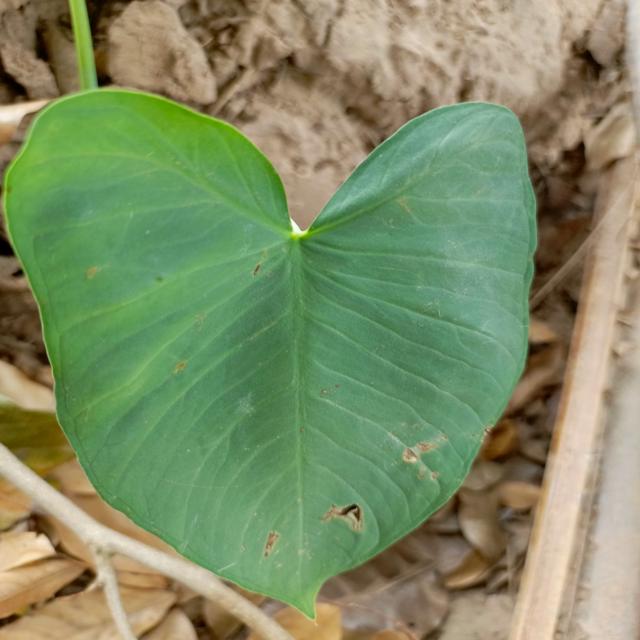
Label: Early_Blight